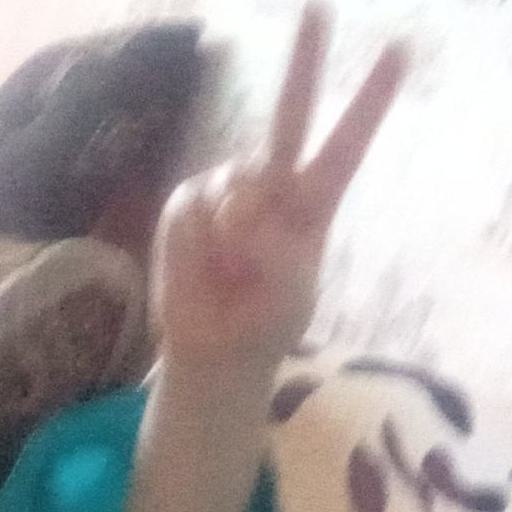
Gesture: peace